Fundy National Park

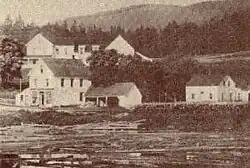
Village of Point Wolfe, c. 1915

The coastal villages were much more prosperous; the most notable settlement of them all, Point Wolfe, flourished from fishing, sawmills, and small shipyards. Jobs in the area were primarily seasonal: during the winter, most men worked in lumber camps and participated in log driving in the spring, both of which were their primary sources of income; in the summer and fall, they worked on the farm; all the while the women managed household tasks year-round.